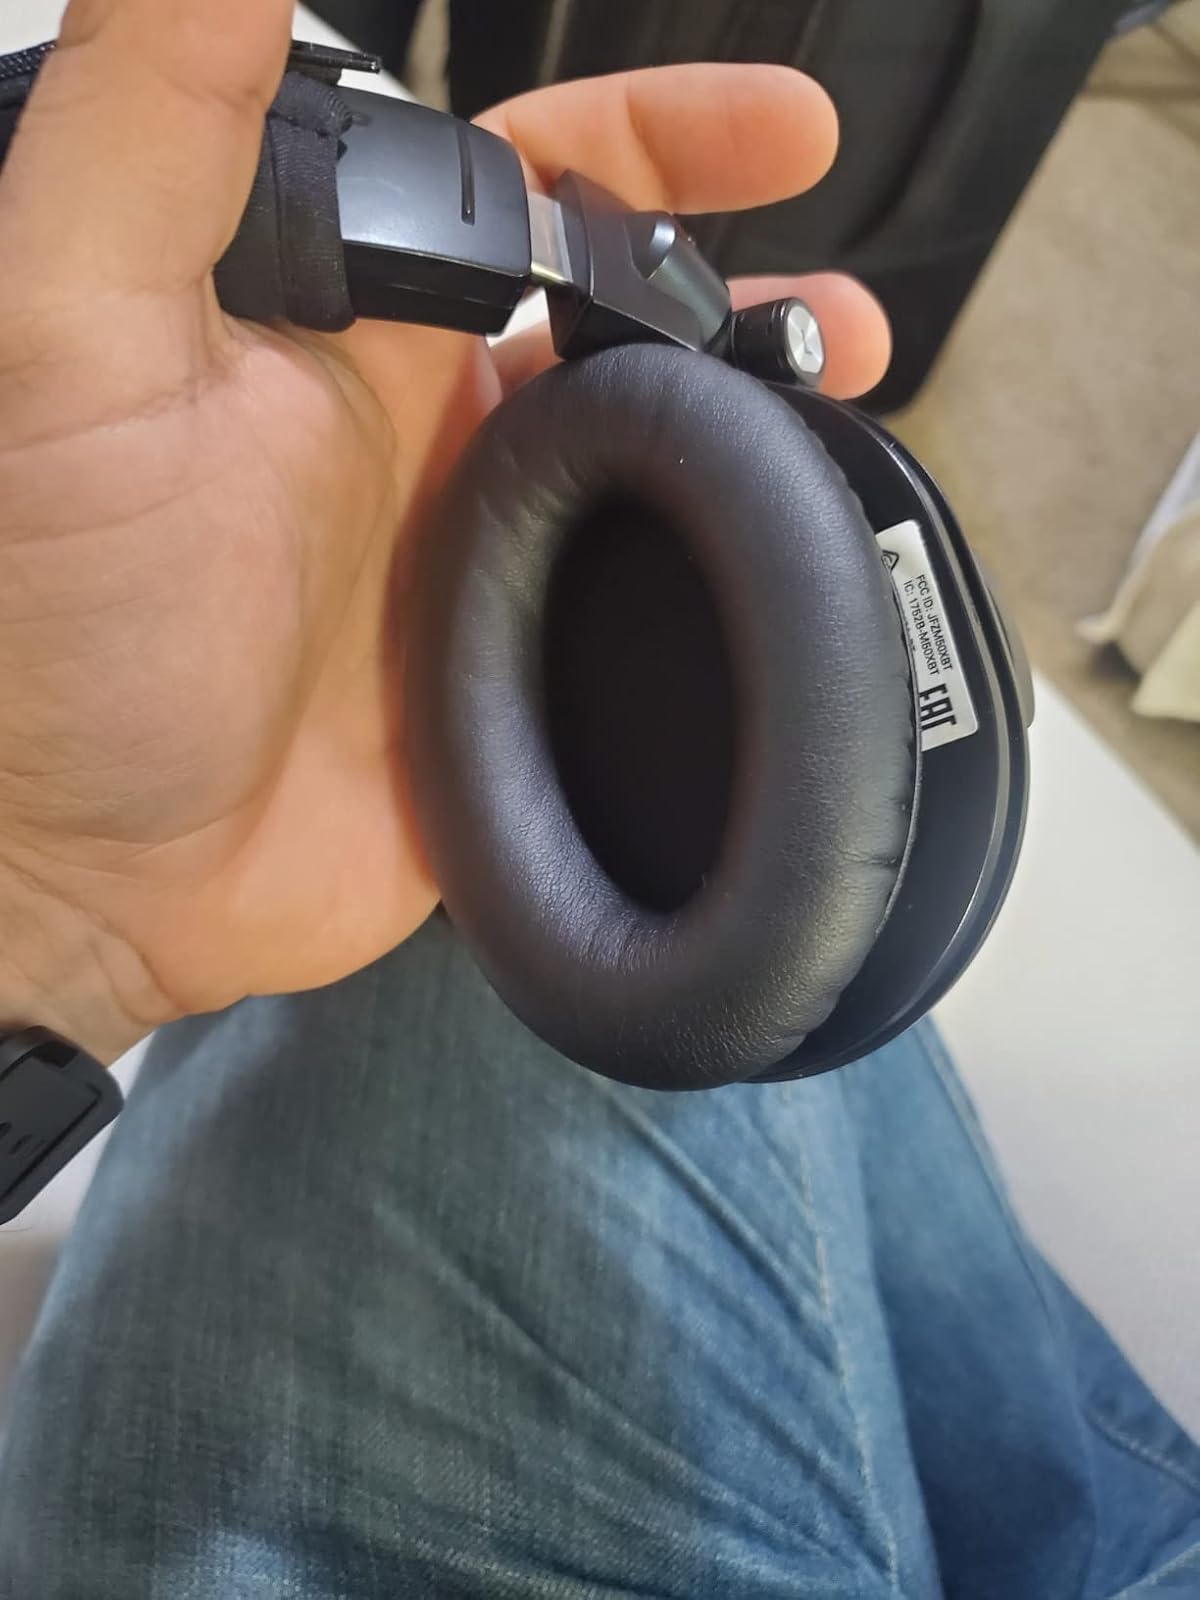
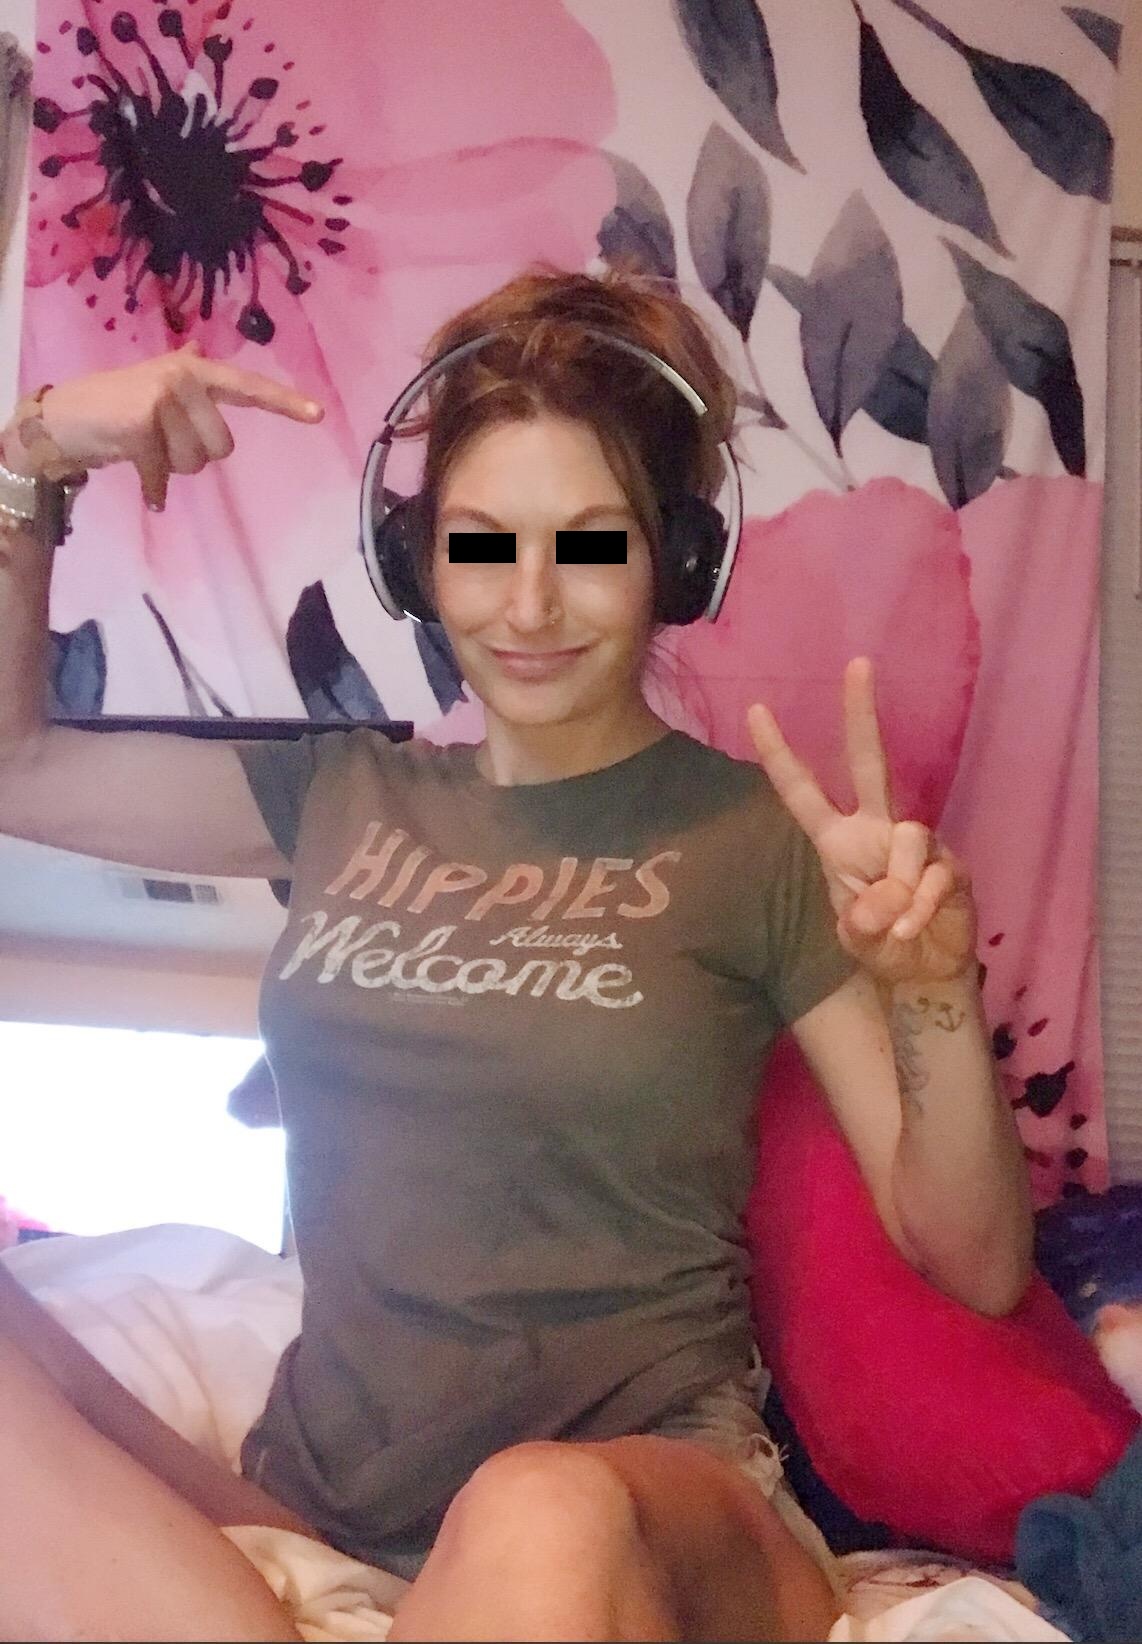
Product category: headphones
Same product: no